Ivan Strinić

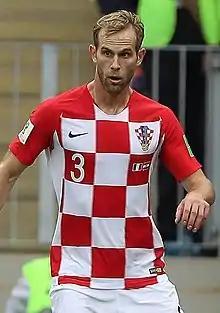
Strinić playing for Croatia in the 2018 FIFA World Cup Final

Ivan Strinić (born 17 July 1987) is a Croatian former professional footballer who played as a left-back. Strinić spent his professional career playing in a number of clubs from Croatian, Ukrainian and Italian top flight, including Hajduk Split, Napoli and Dnipro Dnipropetrovsk.